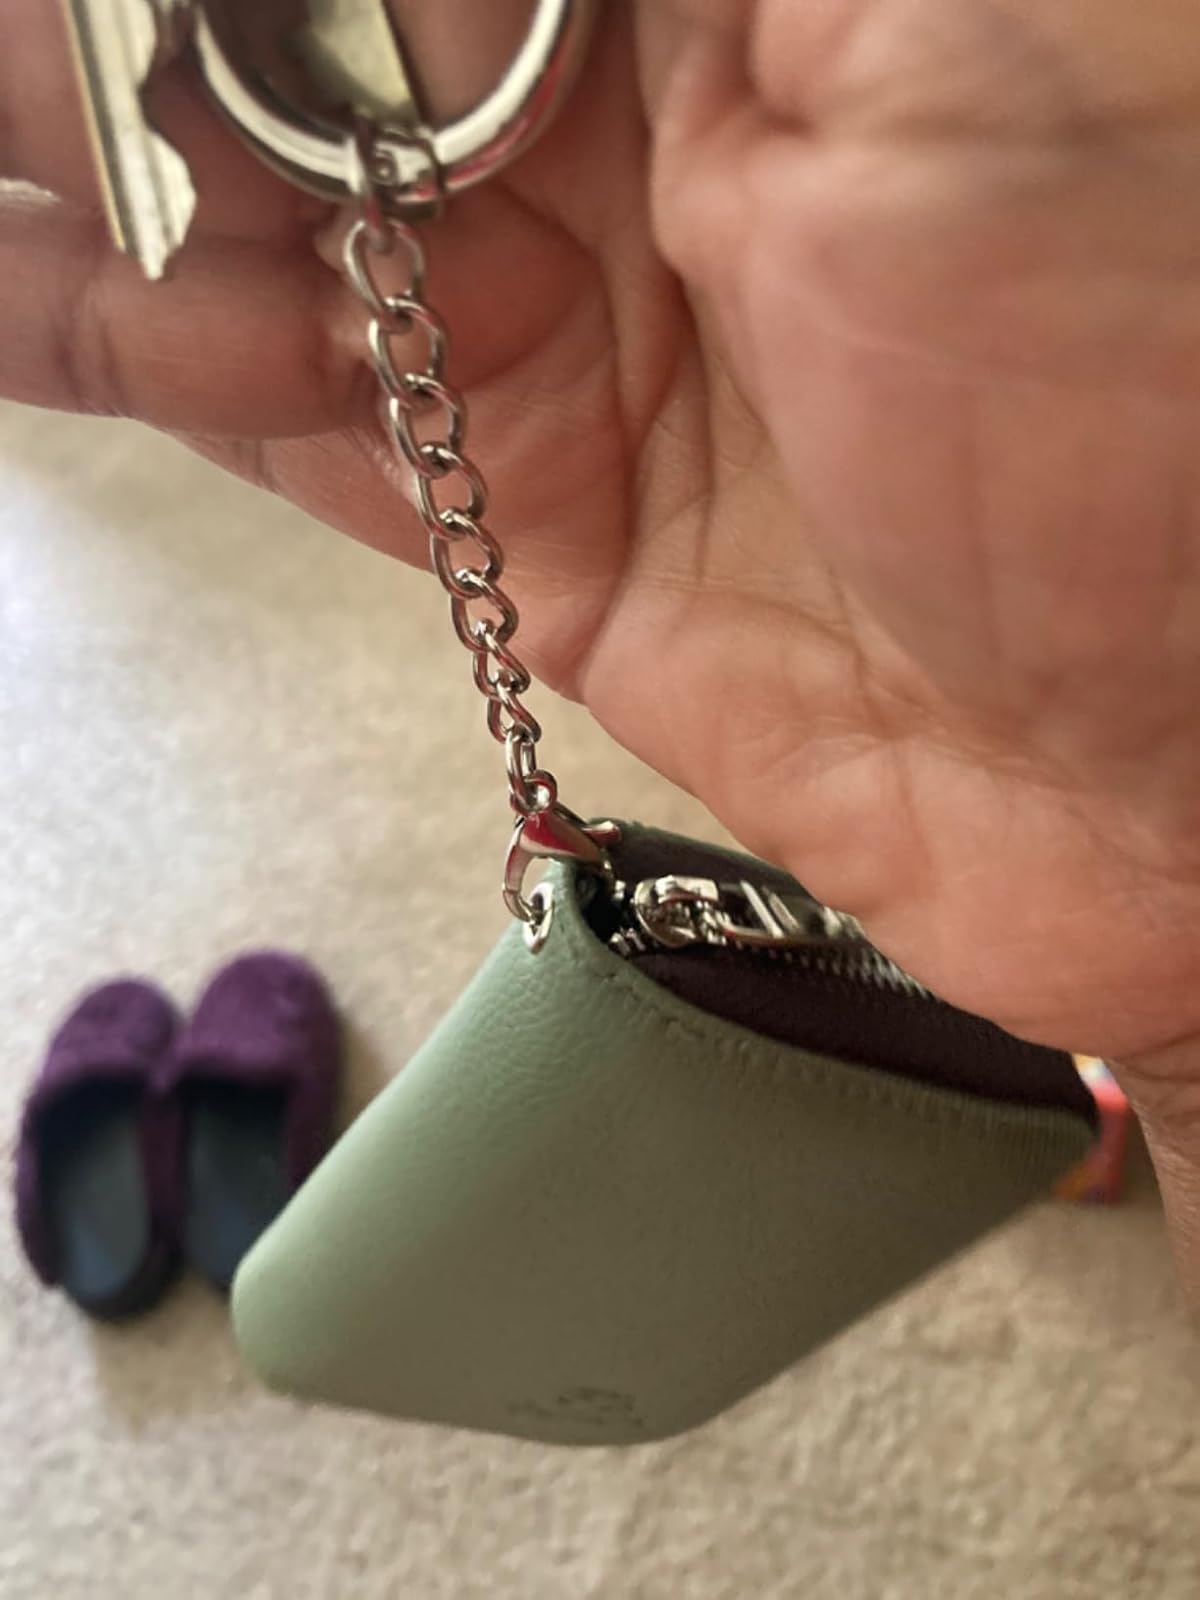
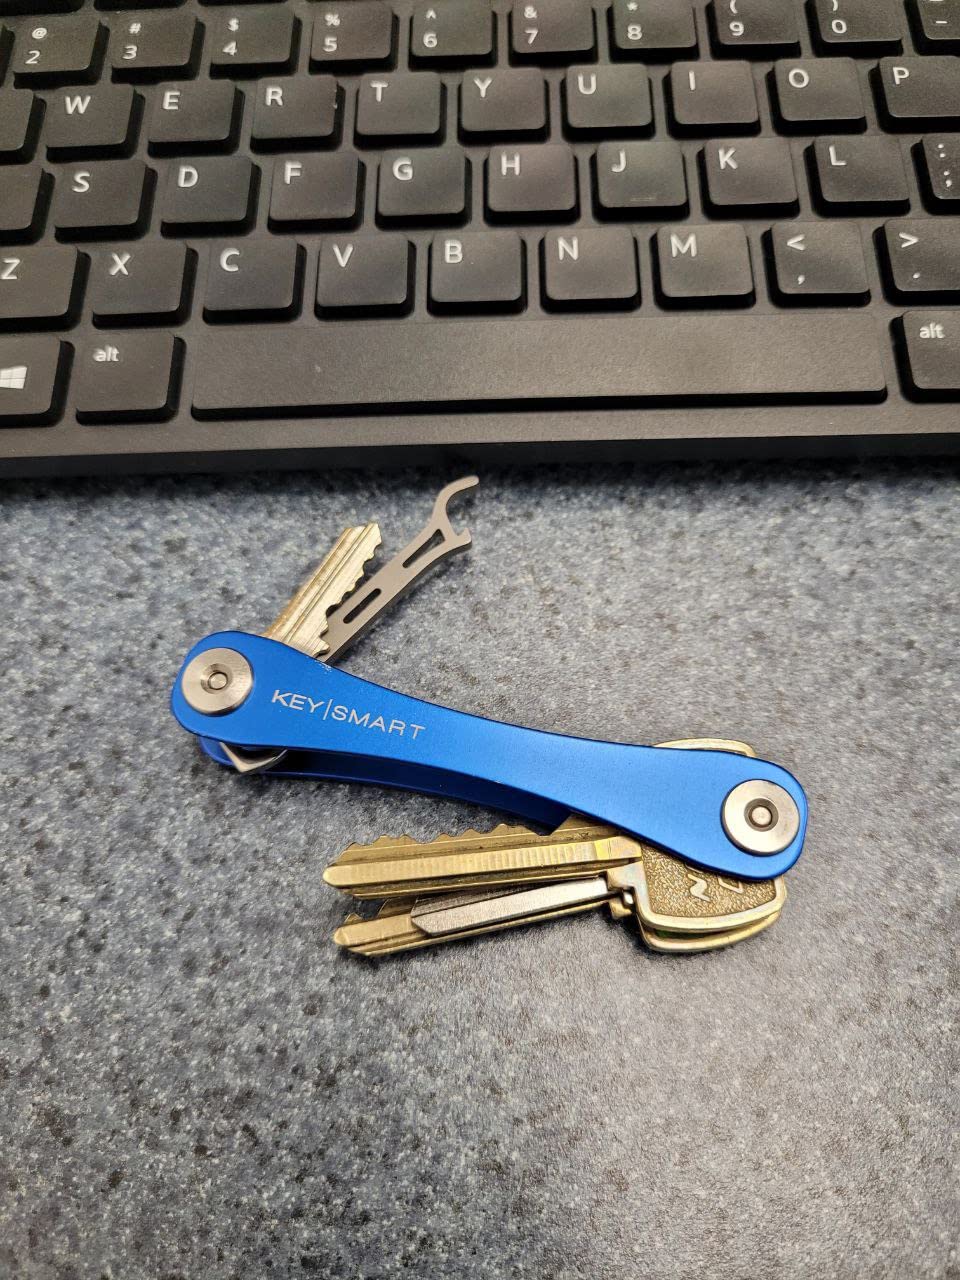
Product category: accessories_keychain
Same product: no